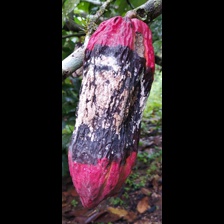
Label: moniliophthora